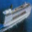
Label: ship